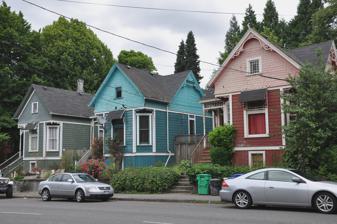
Building: Alfred Webb Investment Properties
Country: United States of America
Year built: 1891
Historic buildings in Portland, Oregon, U.S. United States historic place Alfred Webb Investment Properties U.S. National Register of Historic Places Portland Historic Landmark The three Webb Investment Properties along Belmont Street in 2011 Location 822 SE 15th Avenue 1503–1517 SE Belmont Street Portland, Oregon Coordinates 45°31′00″N 122°39′01″W / 45.516744°N 122.650281°W / 45.516744; -122.650281 Built 1891 Architectural style Queen Anne MPS Portland Eastside NRHP reference No. 89000100 Added to NRHP March 8, 1989 The Alfred Webb Investment Properties in southeast Portland in the U.S. state of Oregon consists of four Queen Anne cottages listed on the National Register of Historic Places . Built in 1891, they were added to the register in 1989. Nearly identical in their floor plans, the single-family dwellings have brick foundations and full basements. External features include multiple gables , imbricated shingles, spindlework, and other decorative features associated with small, late 19th-century working-class houses built in the Queen Anne style. Each interior includes a foyer , living room, dining room, bedroom, kitchen, and bathroom, and features such as pocket doors . The dwellings, built on narrow lots, share a small back yard. Webb, who owned Webb Safe and Lock Company, developed several residential properties in southeast Portland. He and his wife, Martha, who owned the four Queen Anne cottages from 1891 to 1928, lived elsewhere in the neighborhood and rented out the cottages. Subsequent owners through at least 1989 continued to maintain the dwellings as rental properties. See also National Register of Historic Places listings in Southeast Portland, Oregon References